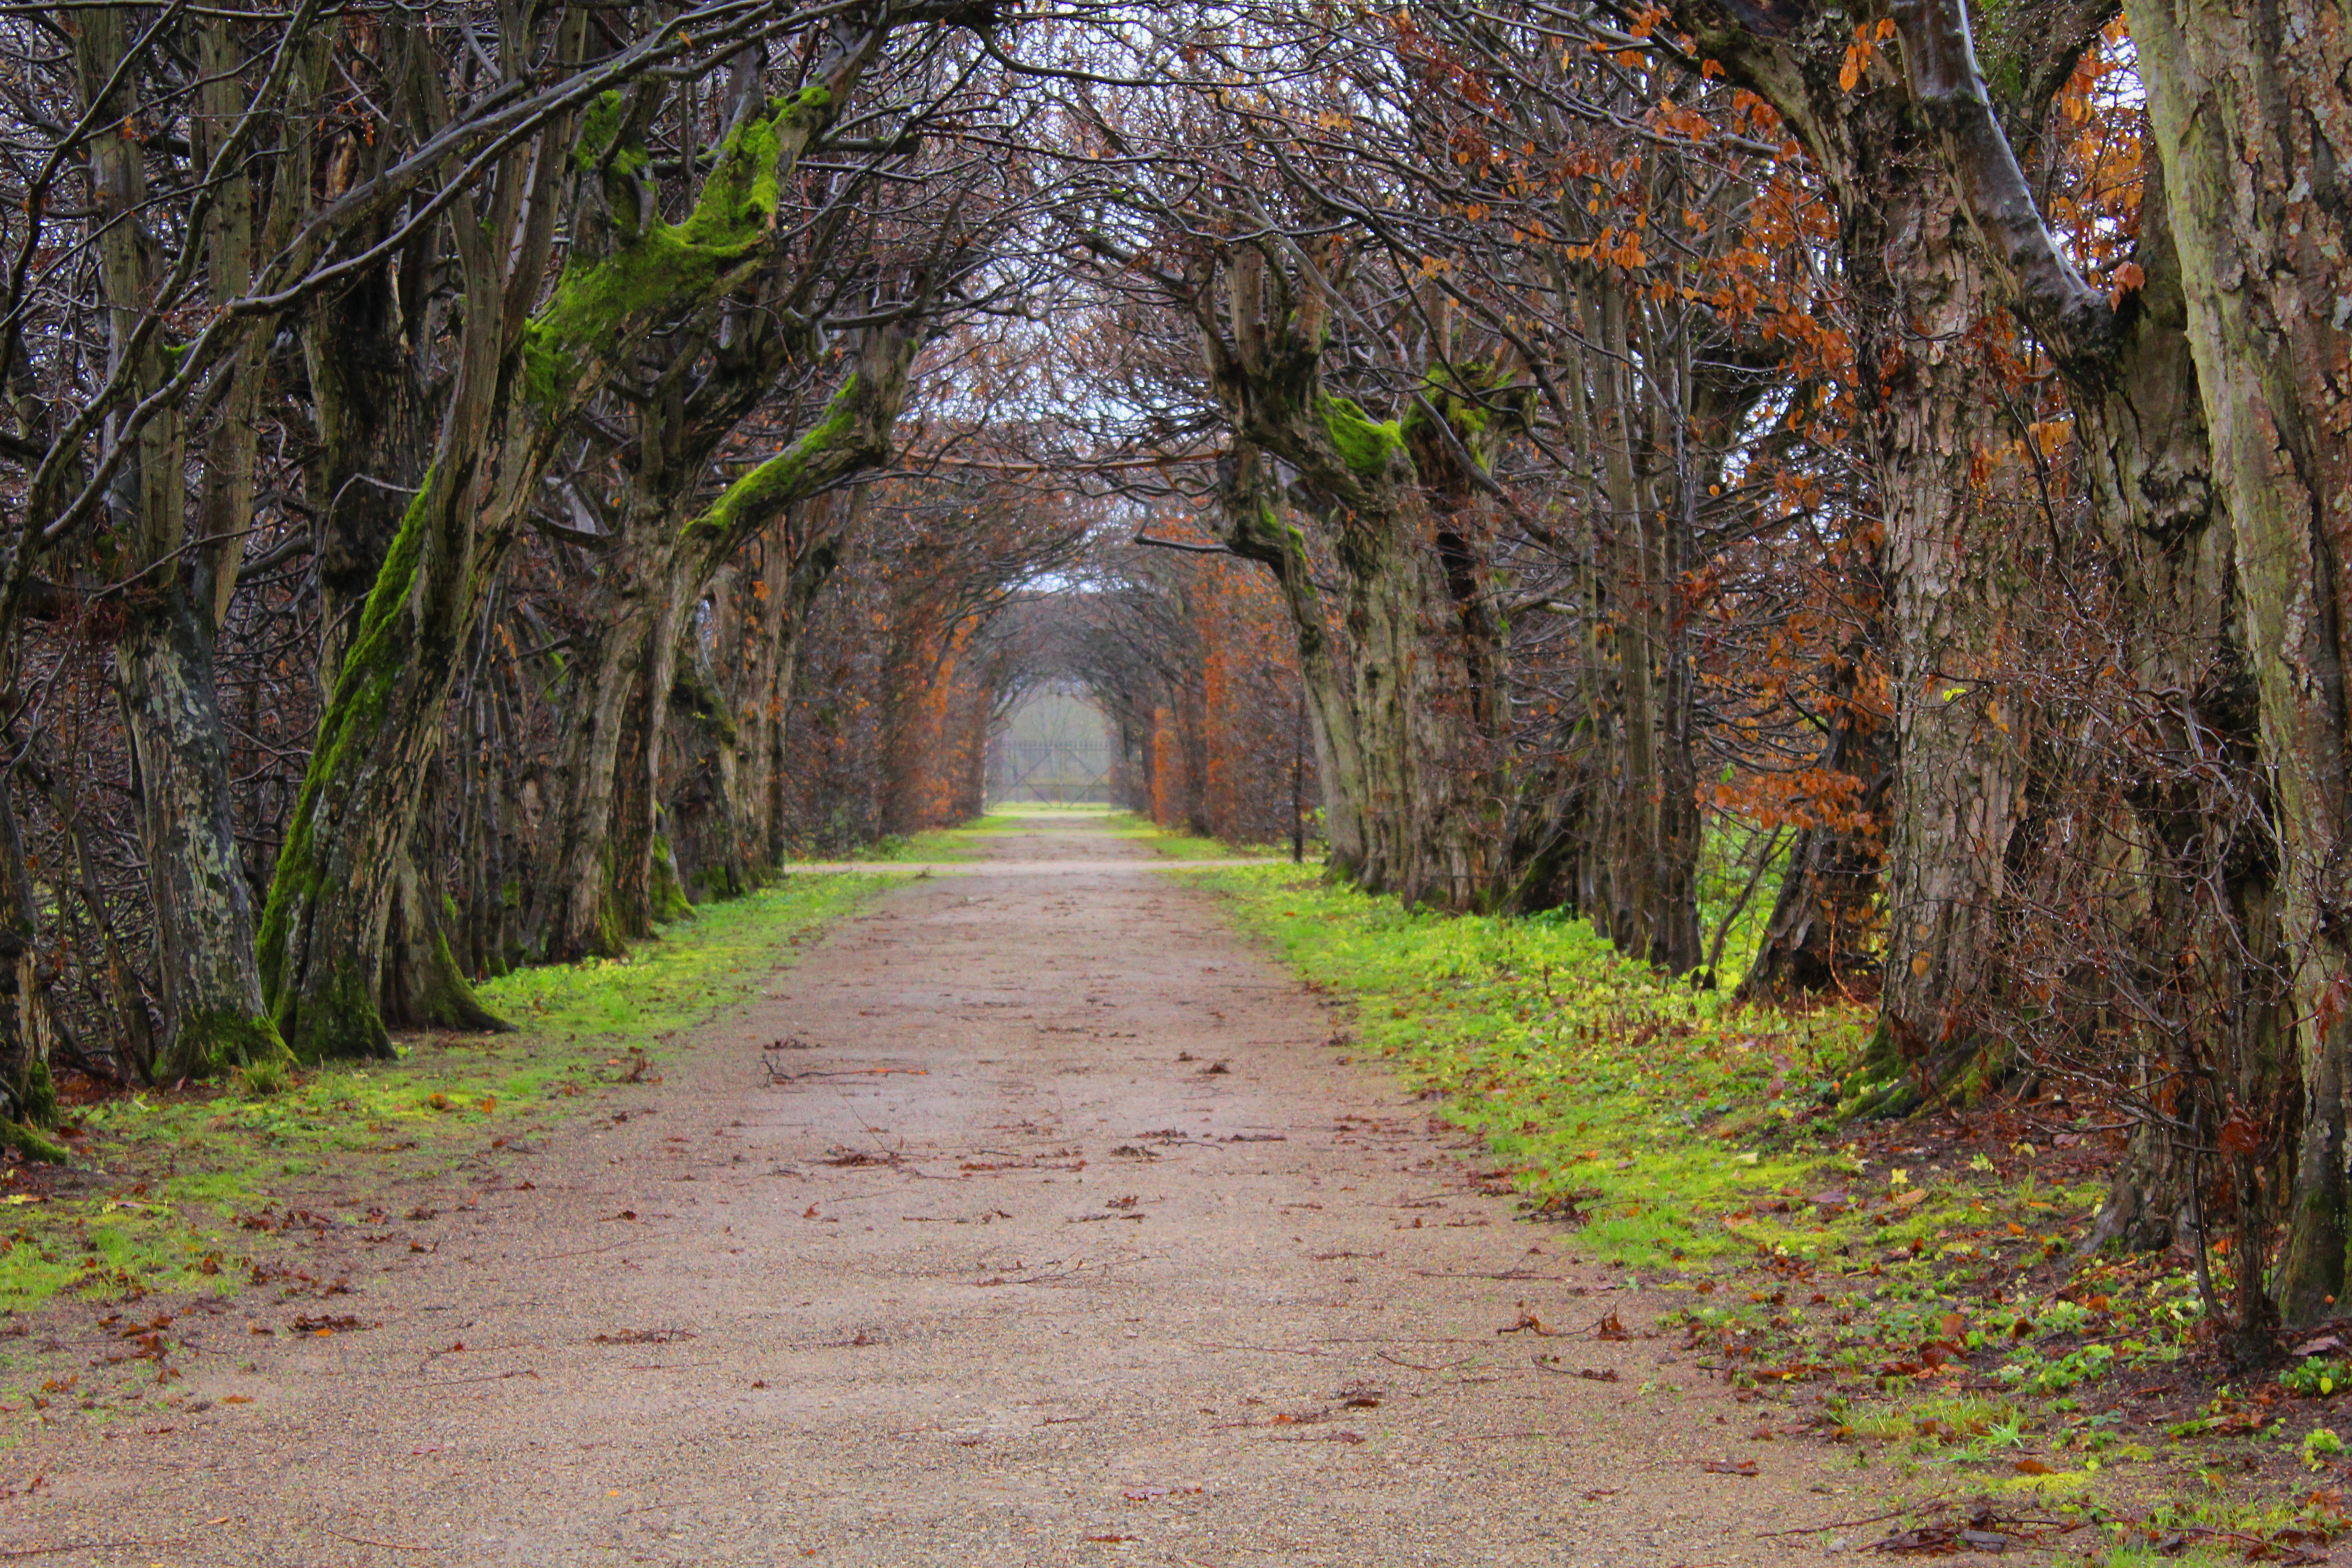
tree, nature, forest, plant, trail, leaf, autumn, park, season, trees, avenue, infrastructure, deciduous, woodland, habitat, away, rural area, tree lined avenue, natural environment, woody plant, schloss seehof